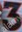
Number: 3